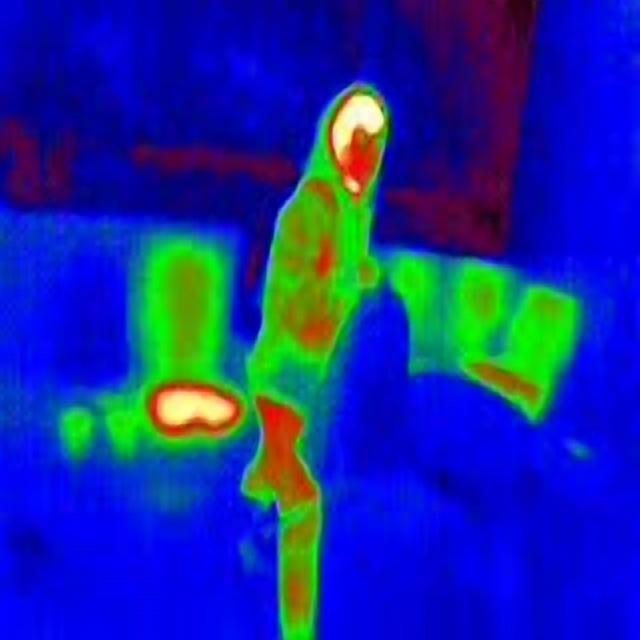
Detected objects:
label: person